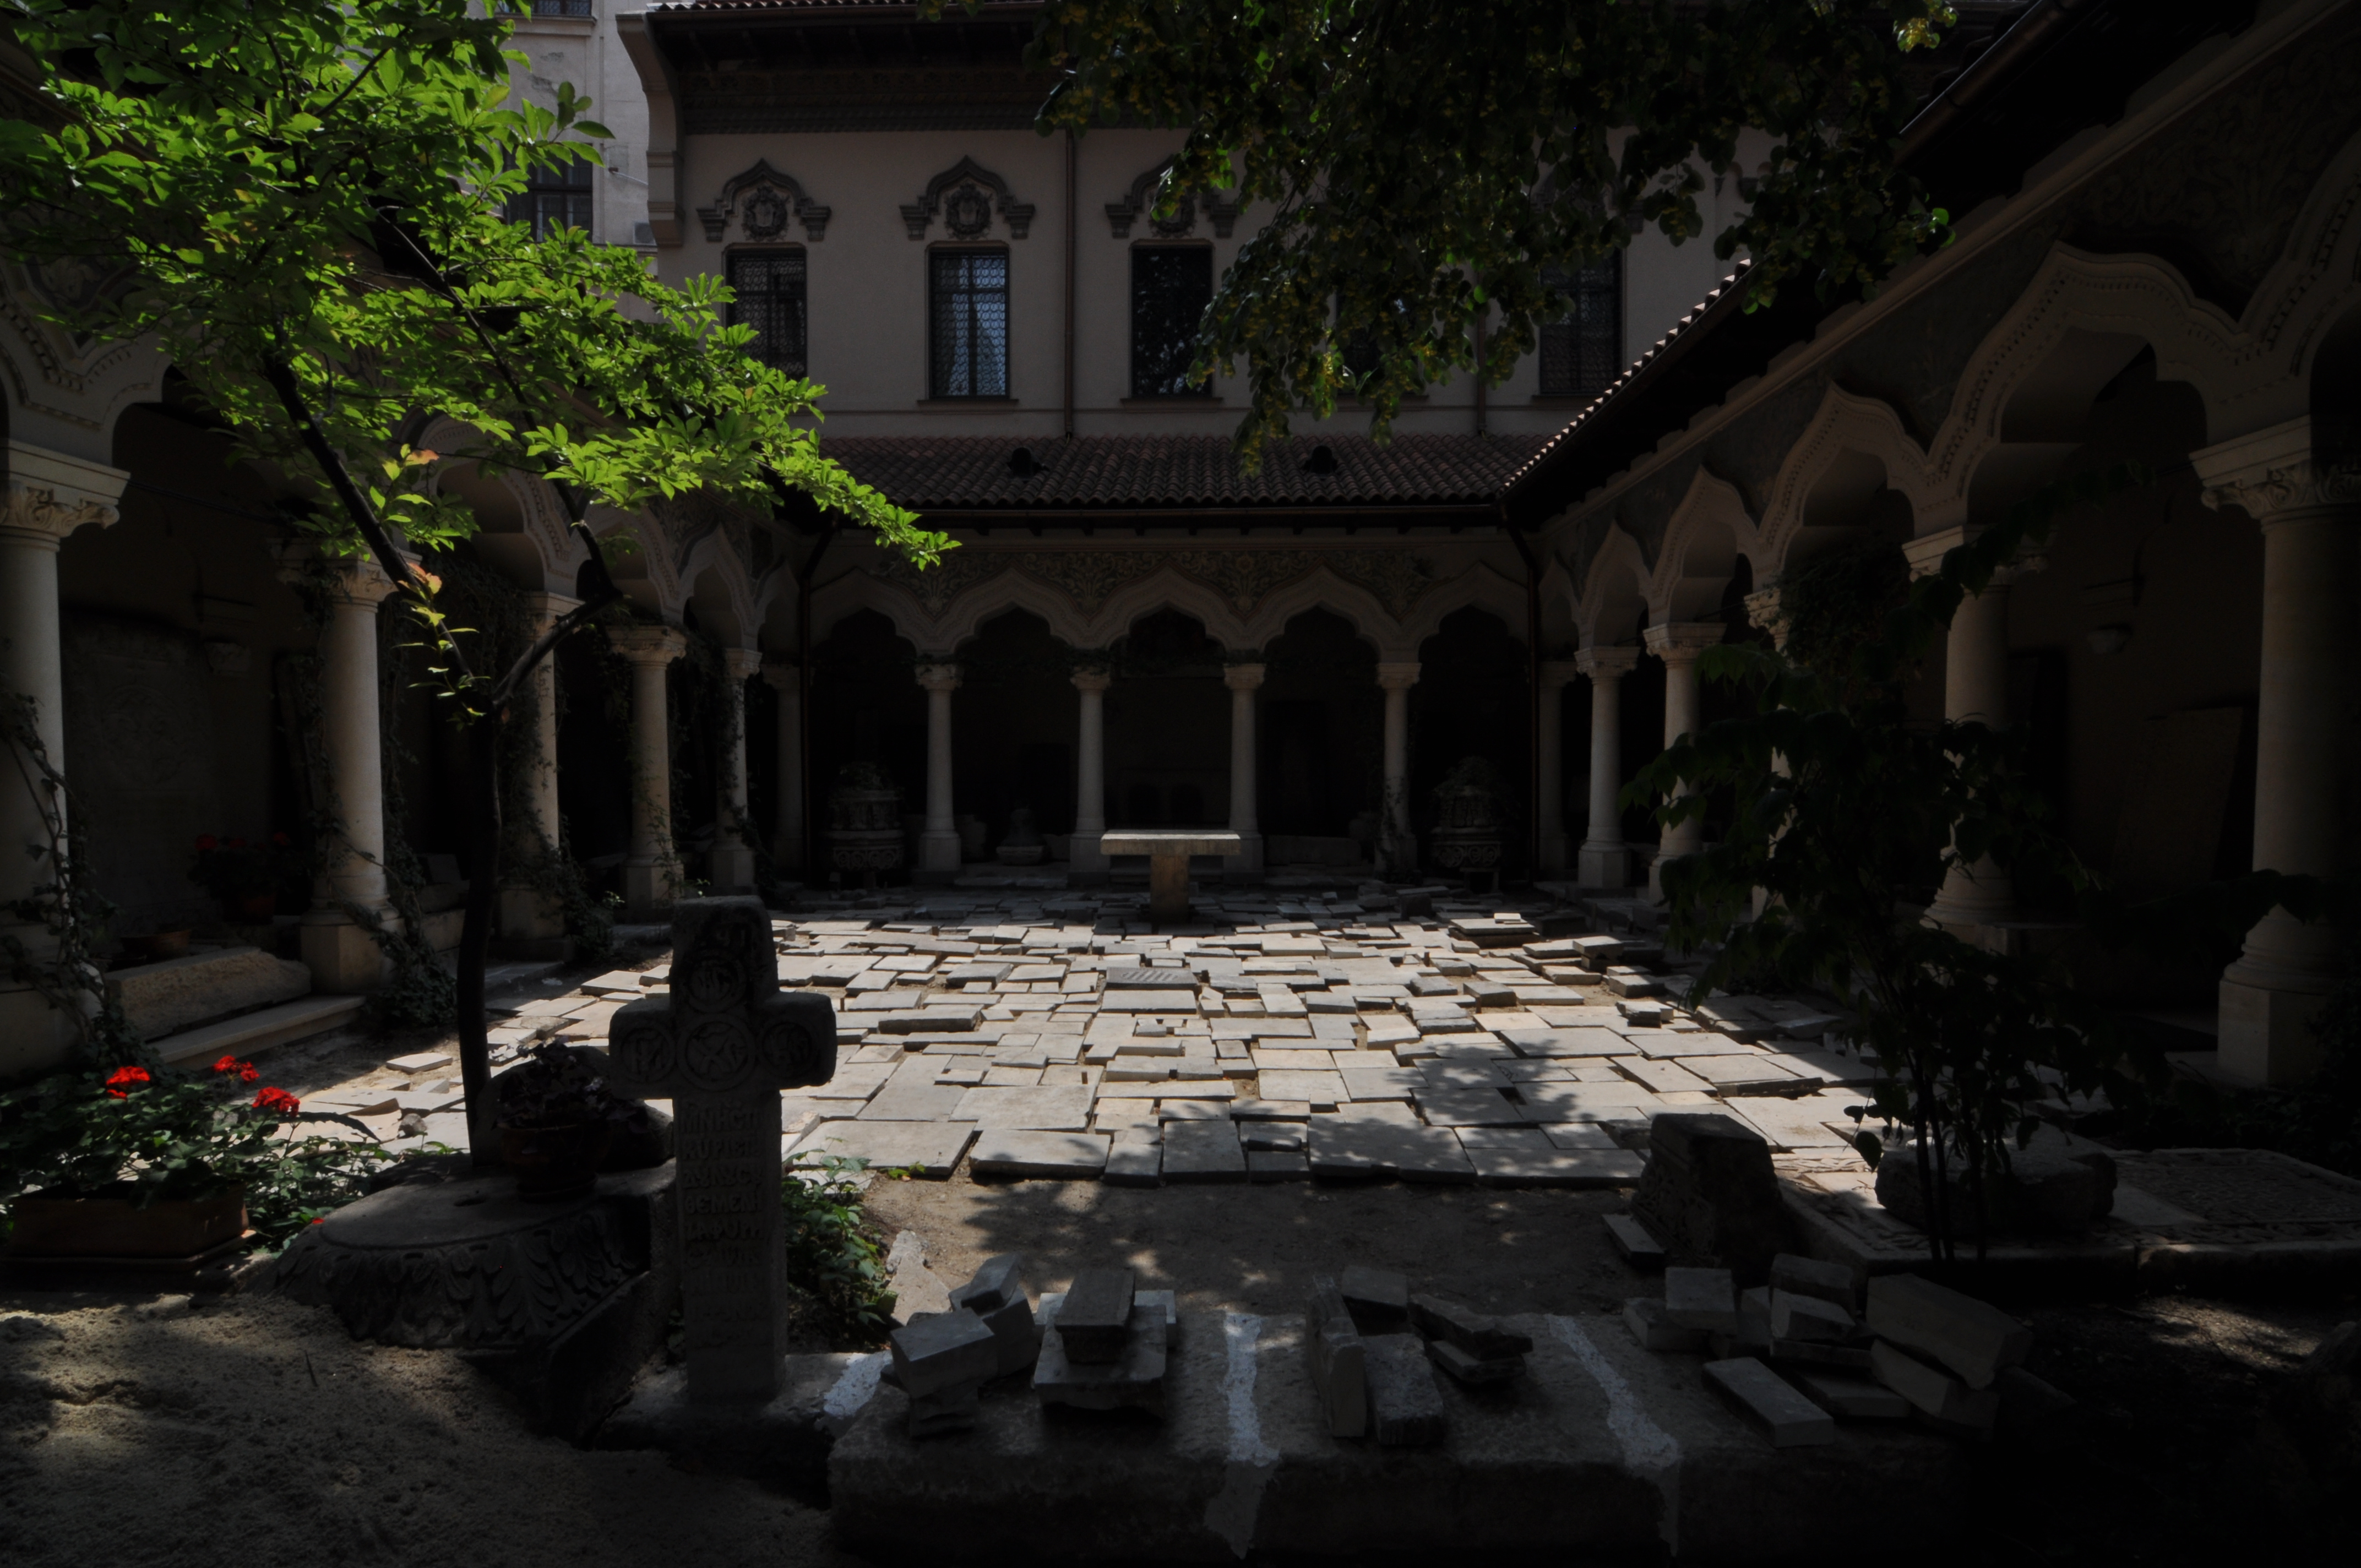
architecture, street, photography, mansion, house, building, photo, architect, patio, religion, church, christian, lighting, photos, religious, de, courtyard, monastery, churches, fotografie, christianity, romana, portico, style, orthodox, revival, eastern, romania, bukarest, bucharest, colonnade, roumanie, convent, screenshot, bor, biserica, arhitectura, orthodoxy, arhitect, romanian, ortodoxa, manastirea, manastire, ortodoxia, ortodoxie, ecclesiastical, bisericeasc, cladire, edificiu, bucuresti, curte, mincu, ion, centrulvechi, lipscani, stil, ionmincu, portic, 1908, centrul, vechi, lmibiiaa19464, stavro, neoromanian, neoromanesc, stavropoleos, cre tinism, cre tin, ancient history